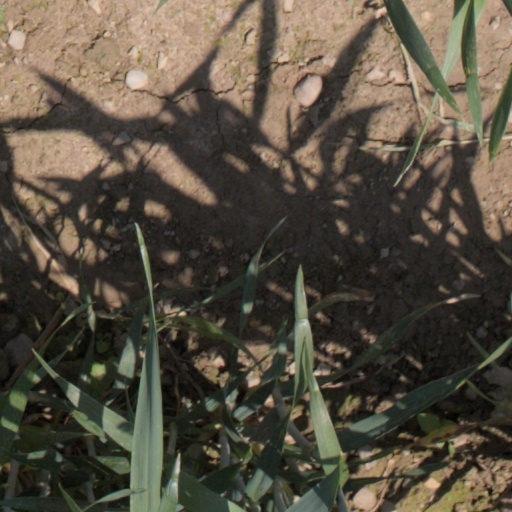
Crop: wheat